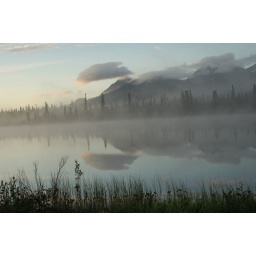
Early morning...was awoken by a bull moose having his morning bath no more that 10-15 feet from the RV.